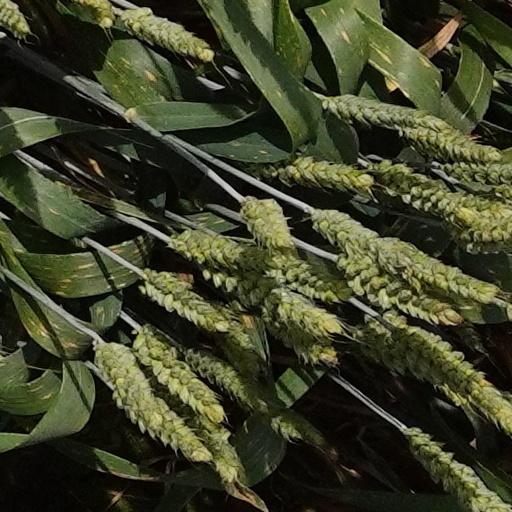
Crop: wheat